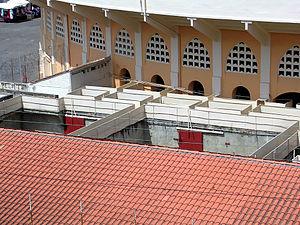
Toril à l'arrière des arènes du Plumaçon à Mont-de-Marsan (Landes, France).
Les arènes du Plumaçon sont des arènes de première catégorie situées à Mont-de-Marsan, chef-lieu du département français des Landes et membre de l'Union des villes taurines françaises. D'une capacité de 7 100 places, elles accueillent chaque année en juillet cinq corridas lors des fêtes de la Madeleine.
Le toril est le lieu de l'arène où l’on tient les taureaux enfermés avant le combat.